RAF Linton-on-Ouse

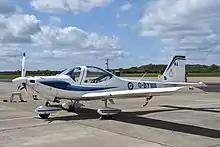
A Grob Tutor T1 at RAF Linton-on-Ouse

No. 72(R) Squadron provided Basic Fast Jet Training (BFJT) at Linton-on-Ouse on the Short Tucano T1 before the Squadron's move to RAF Valley in November 2019.